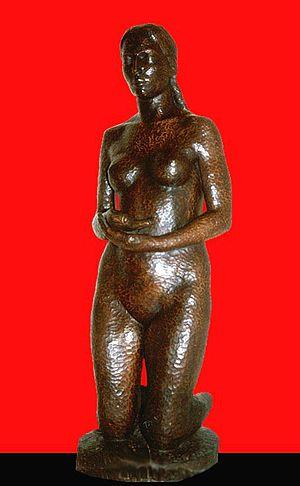
Offrandre, sculpture en bois d'une femme agenouillée par Enrico Campagnola.
Enrico Campagnola est un sculpteur devenu peintre. Il est né le 1ᵉʳ août 1911, de parents vénitiens et est mort le 27 mars 1984 à Besançon.